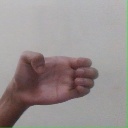
अक्षर: ख